Second Battle of Sirte

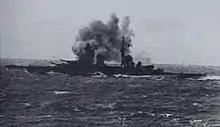

Almost all historians have acknowledged the battle as a British victory, credited to the weak escort of light cruisers and destroyers which prevented the Italians from damaging the convoy, by repulsing an Italian squadron composed of a battleship and two heavy cruisers during massed Axis air attacks.